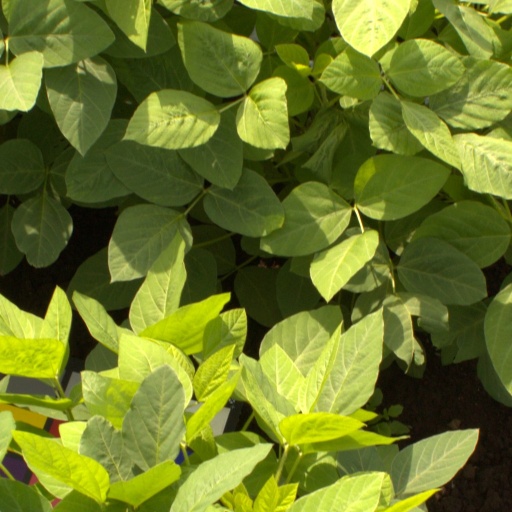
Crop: soybean